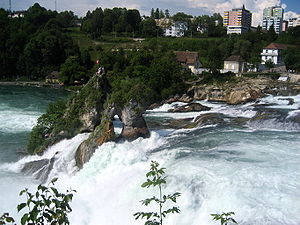
Neuhausen am Rheinfall / Eksterne henvisninger
Neuhausen set fra Rheinfall
Neuhausen er en by i Kanton Schaffhausen i Schweiz på grænsen til Tyskland. Ved Neuhausen nær Schaffhausen ligger vandfaldet Rheinfall.